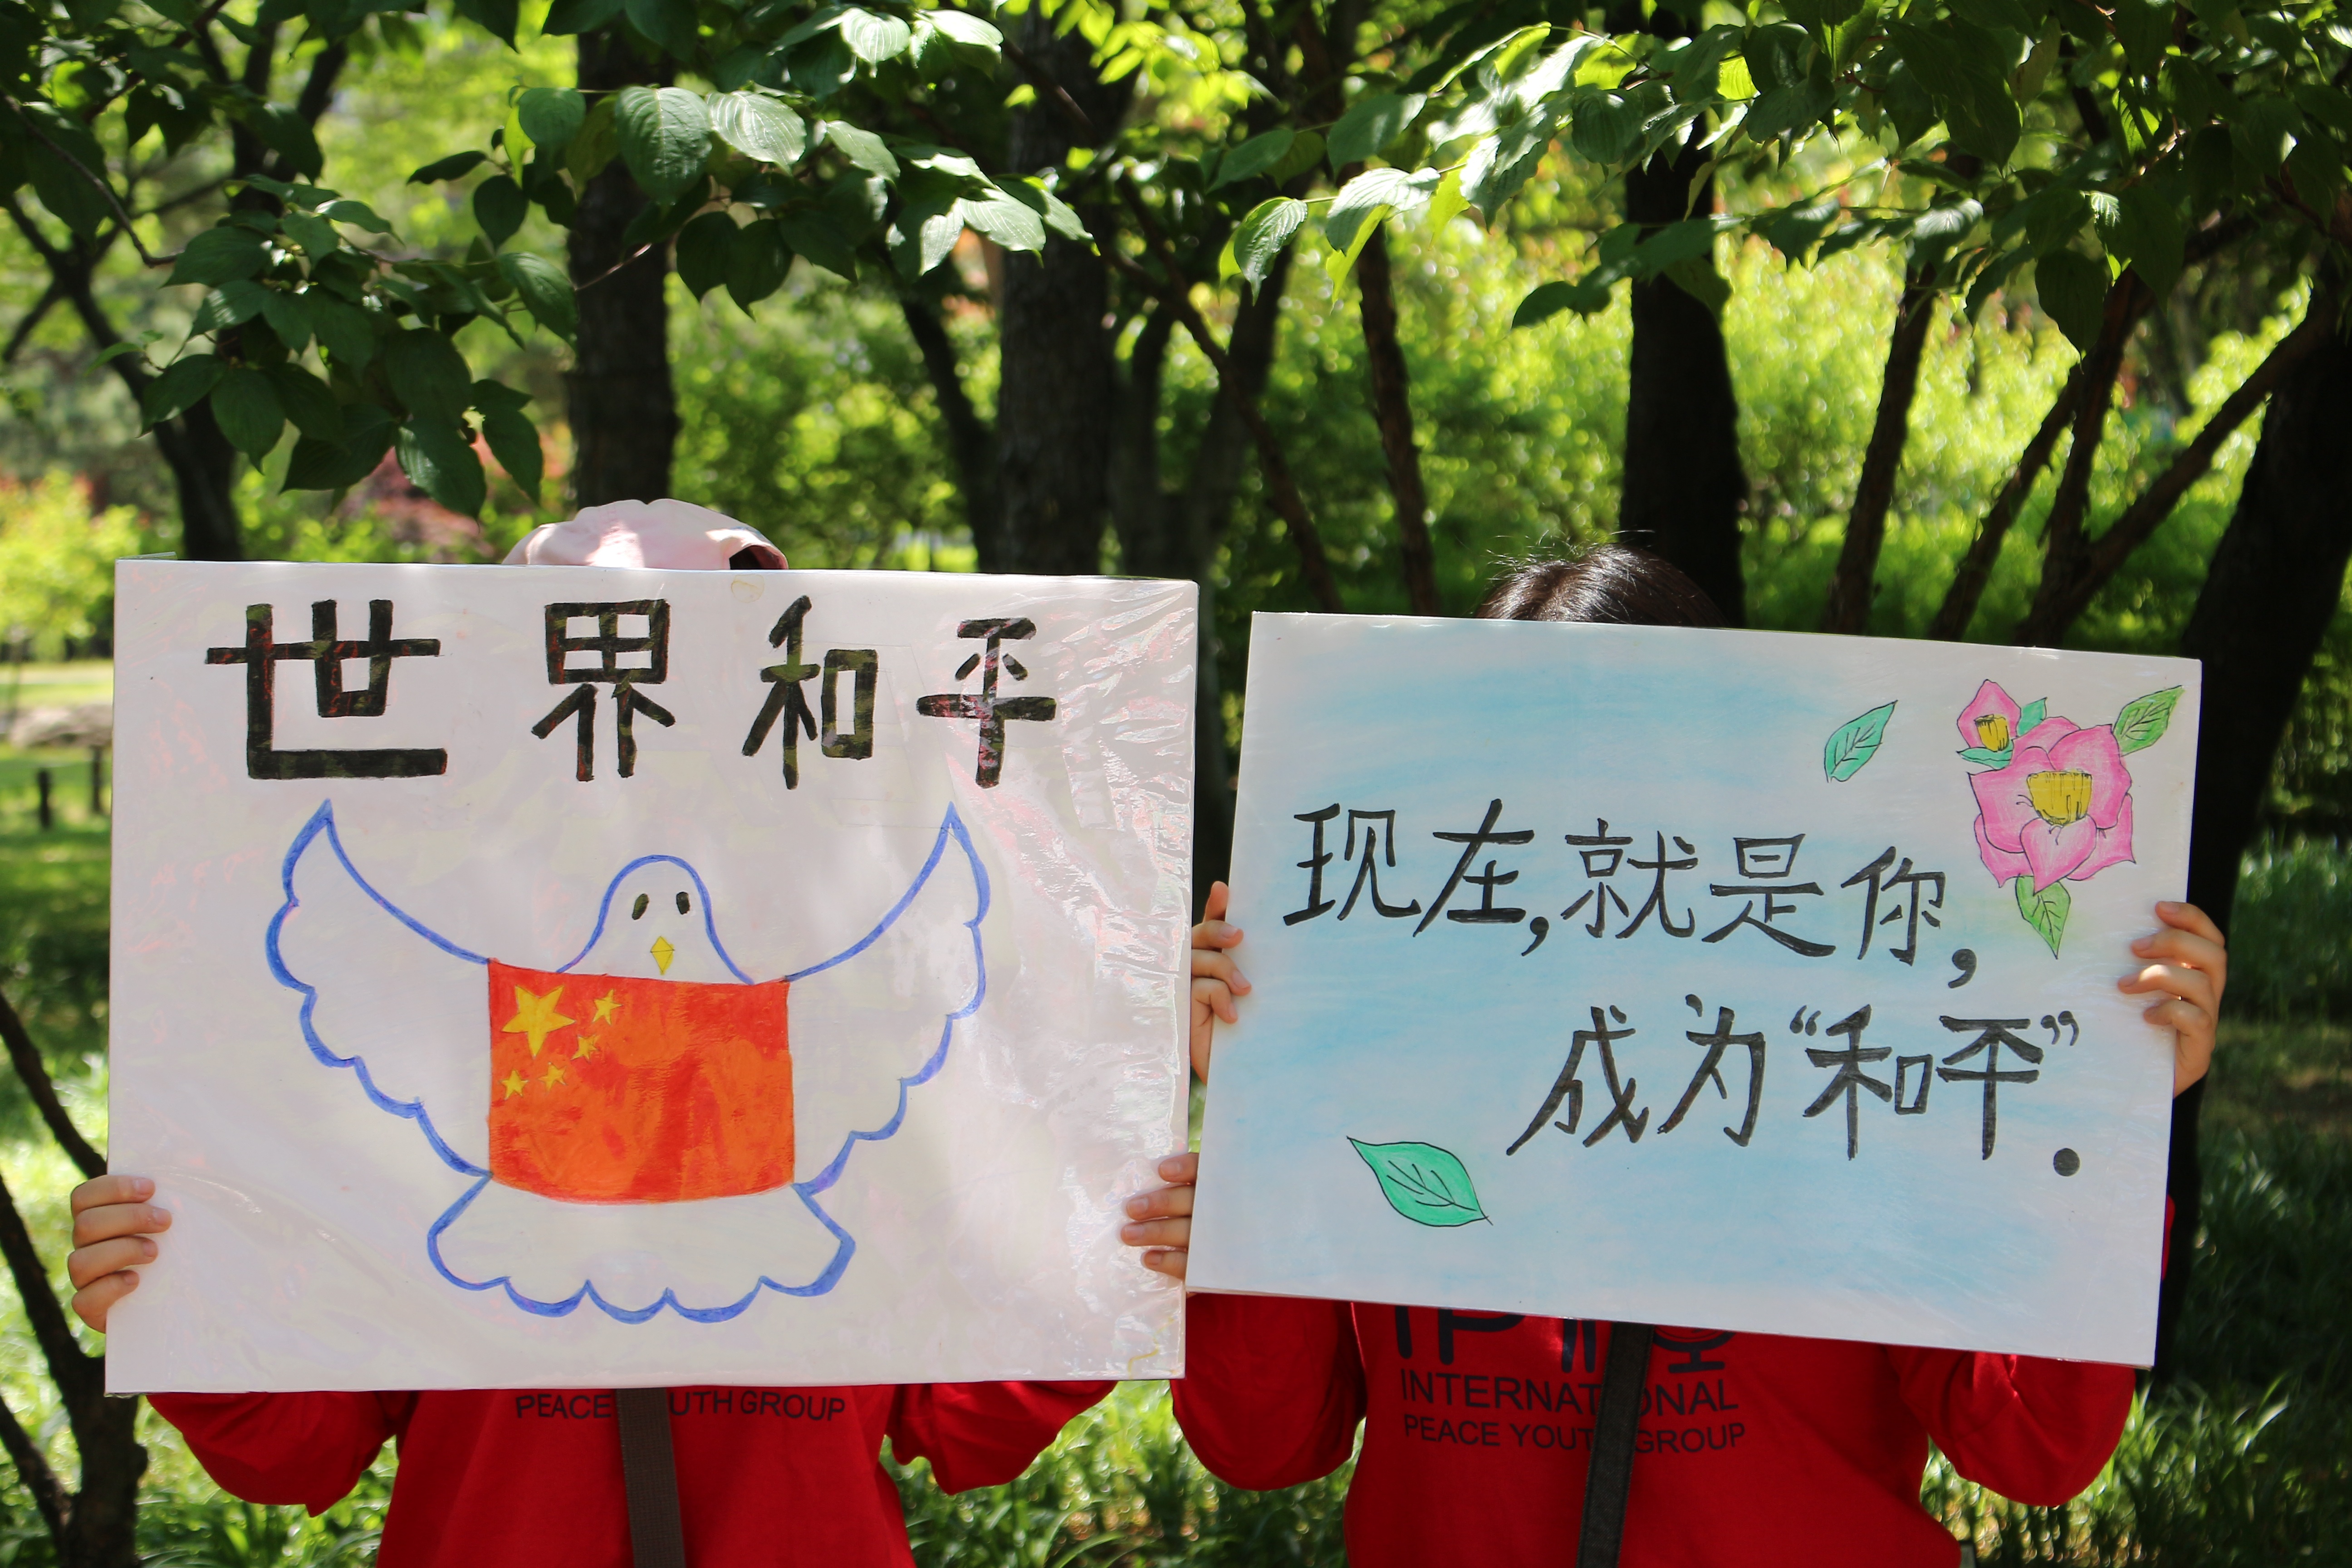
flower, community, banner, pigeon, cod, world peace, pickett